Les Plains-et-Grands-Essarts

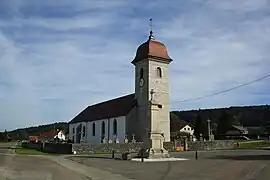
The church in Les Plains

Les Plains-et-Grands-Essarts is a commune in the Doubs department in the Bourgogne-Franche-Comté region in eastern France.